Delhi-6

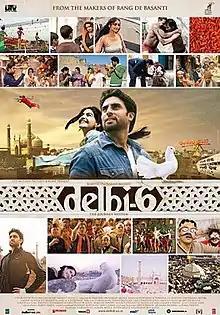
Theatrical release poster

Delhi-6 is a 2009 Indian Hindi-language drama film directed by Rakesh Omprakash Mehra. The film stars Abhishek Bachchan as an NRI who arrives in India with his ailing grandmother (played by Waheeda Rehman) and begins discovering his roots before getting embroiled in a religious dispute involving a mysterious monkey-like attacker. The film co-stars Sonam Kapoor, Aditi Rao Hydari, Rishi Kapoor, Supriya Pathak, Atul Kulkarni, Pavan Malhotra, Deepak Dobriyal, Divya Dutta, Vijay Raaz and Om Puri. It marks the Hindi film debut of Rao Hydari. The number 6 refers to the Postal Index Number (PIN) of the Chandni Chowk area of Old Delhi, a shortened form of 110006. It is Mehra's third film after "Aks" (2001) and "Rang De Basanti" (2006). The film's soundtrack, composed by A. R. Rahman, was a commercial success and received positive reviews from music critics upon release.